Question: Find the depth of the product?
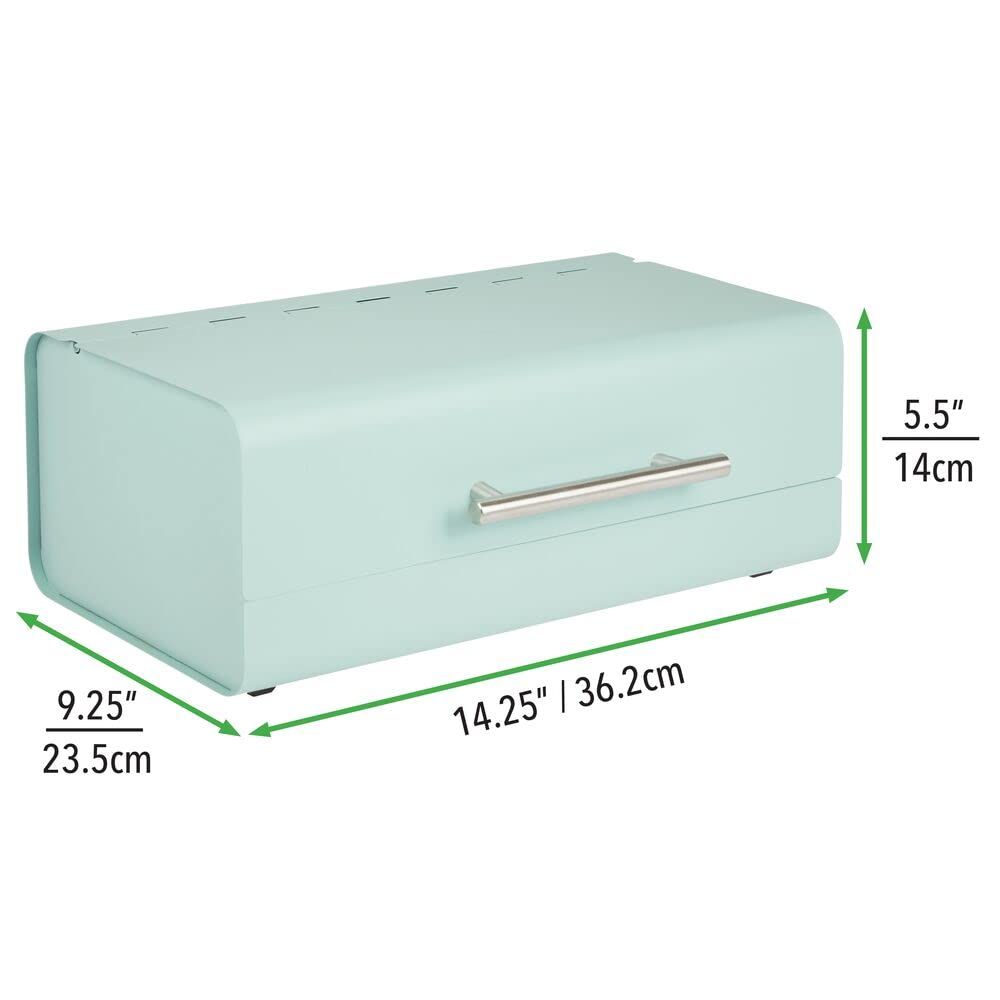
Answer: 36.2 centimetre